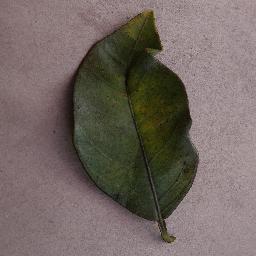
Label: Orange___Haunglongbing_(Citrus_greening)